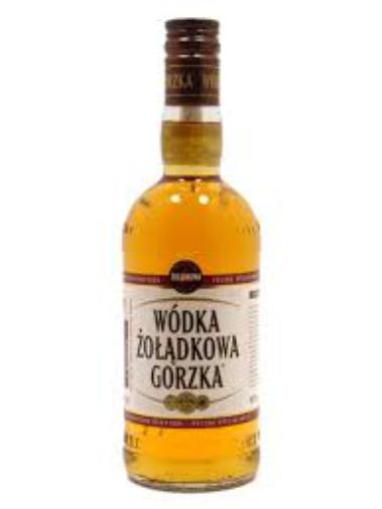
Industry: Food